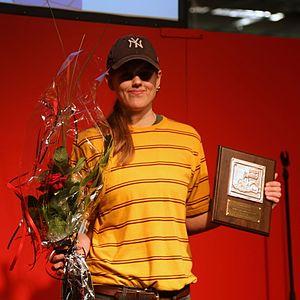
Hanna Gustavsson est une auteure de bande dessinée suédoise.